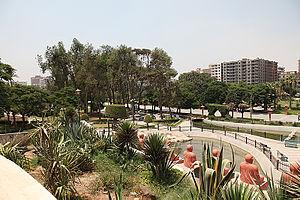
Helwan est une ville d'Égypte sur le bord du Nil, face aux ruines de Memphis, avec une population d'environ 643 000 habitants.